History of education in Wales (1701–1870)

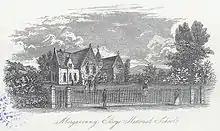
Abergavenny Boys National School (1865)

Stephens observed that in 18th-century charity schools, "the vernacular [local language] was used as a medium of instruction more readily [in Wales] than in Gaelic-speaking parts of Scotland". The typical medium of instruction in the SPCK schools was English but speaking Welsh in the schools was not restricted and over 12 schools in North Wales were conducted in Welsh"." Jones and Roderick wrote that circulating schools used Welsh as their medium of instruction and aimed to teach the ability to read in Welsh only. Russell Grigg, an academic with an interest in the history of Welsh education, states that English was used where it was the local preference. The Welsh language teaching was criticised by some of their patrons but the practice was defended by Griffith Jones. He argued that previous efforts at mass education had gained limited traction because they had been conducted in English at a time when Welsh was the sole language of a large majority of the Welsh peasantry"." Endowments for 18th-century elementary schools sometimes specified Welsh or English as the language to be used but according to Seaborne, this did not always reflect the reality of how lessons were conducted. The Sunday schools established in Wales in the late 18th century were conducted in Welsh.